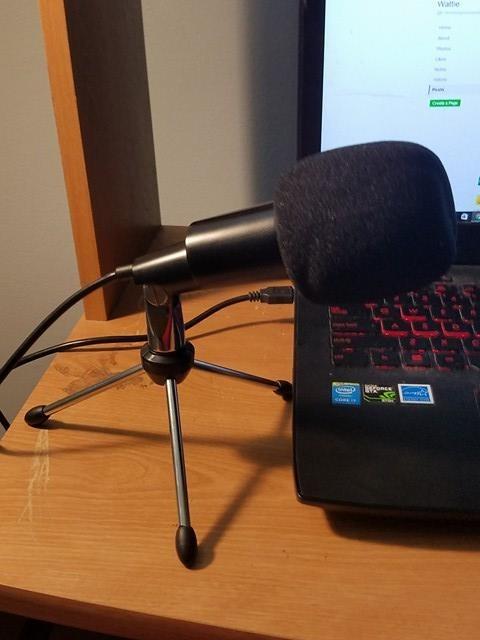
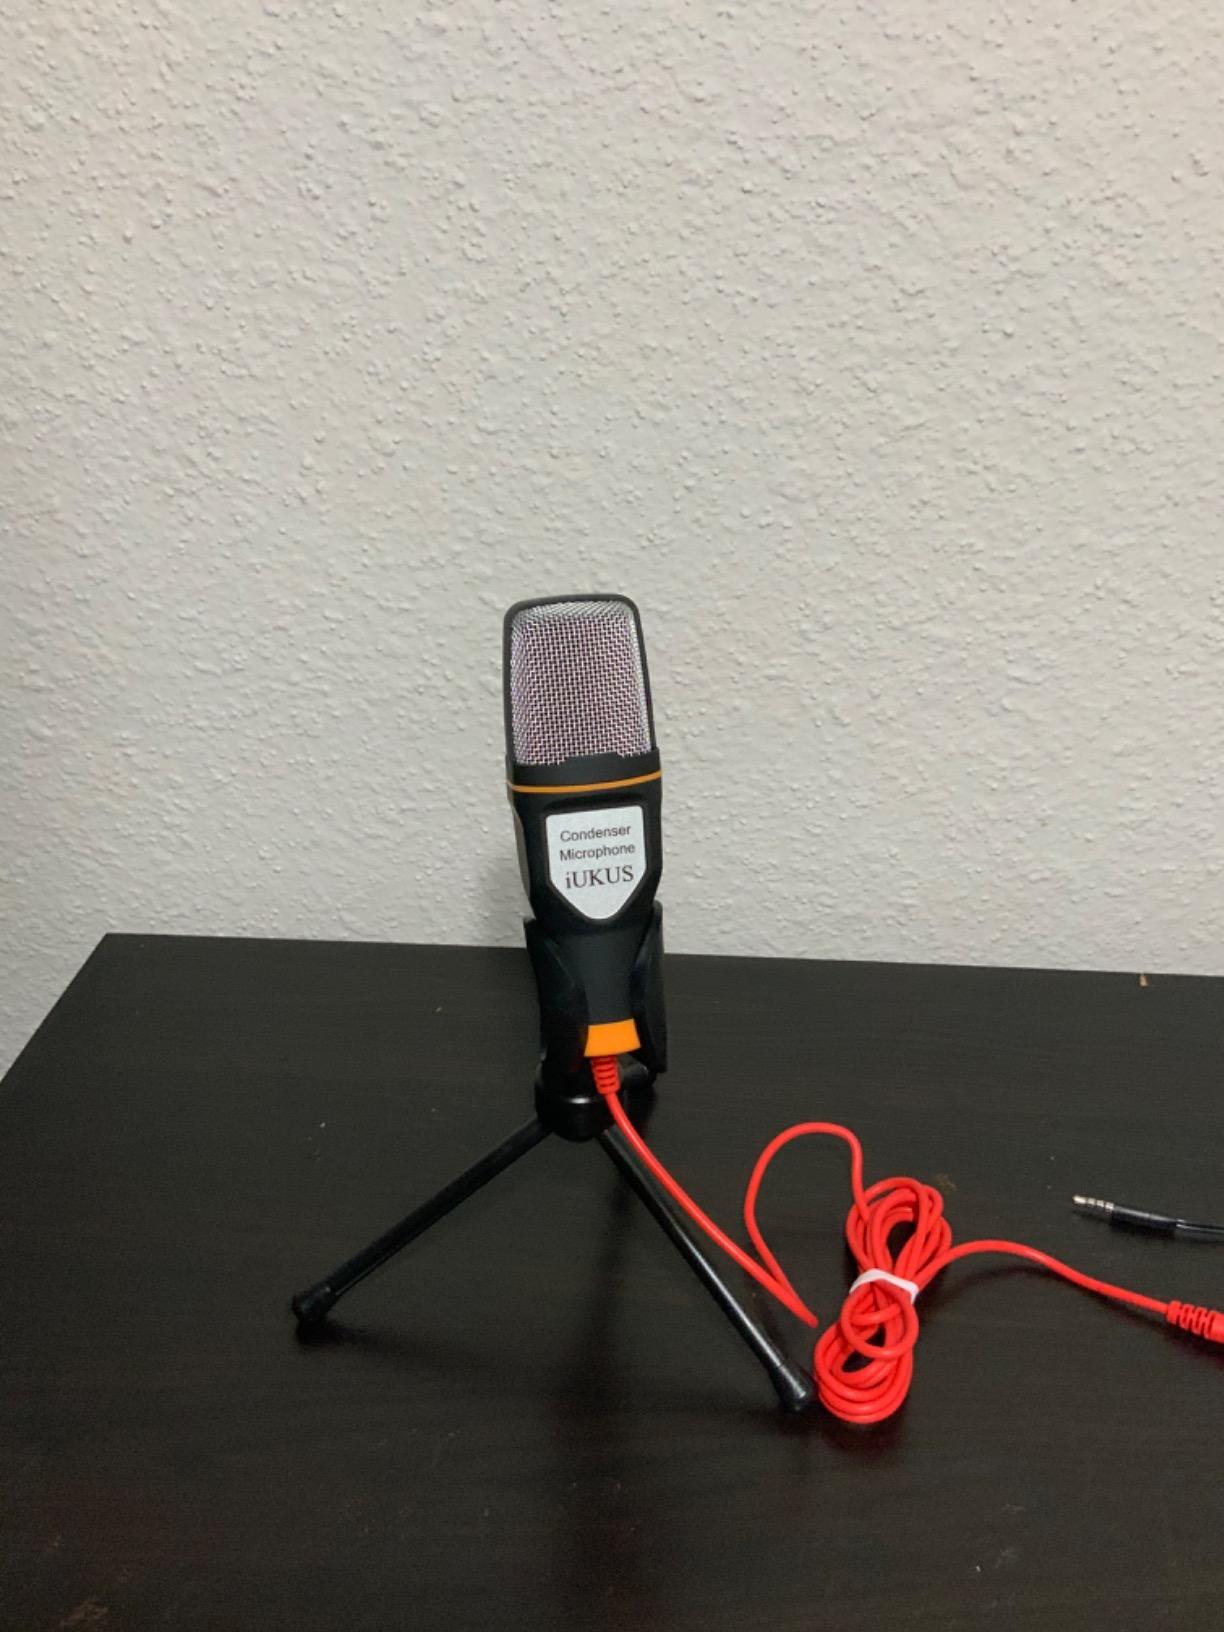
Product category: microphone
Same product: no